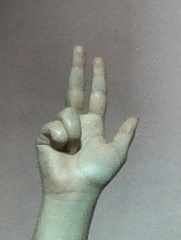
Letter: al